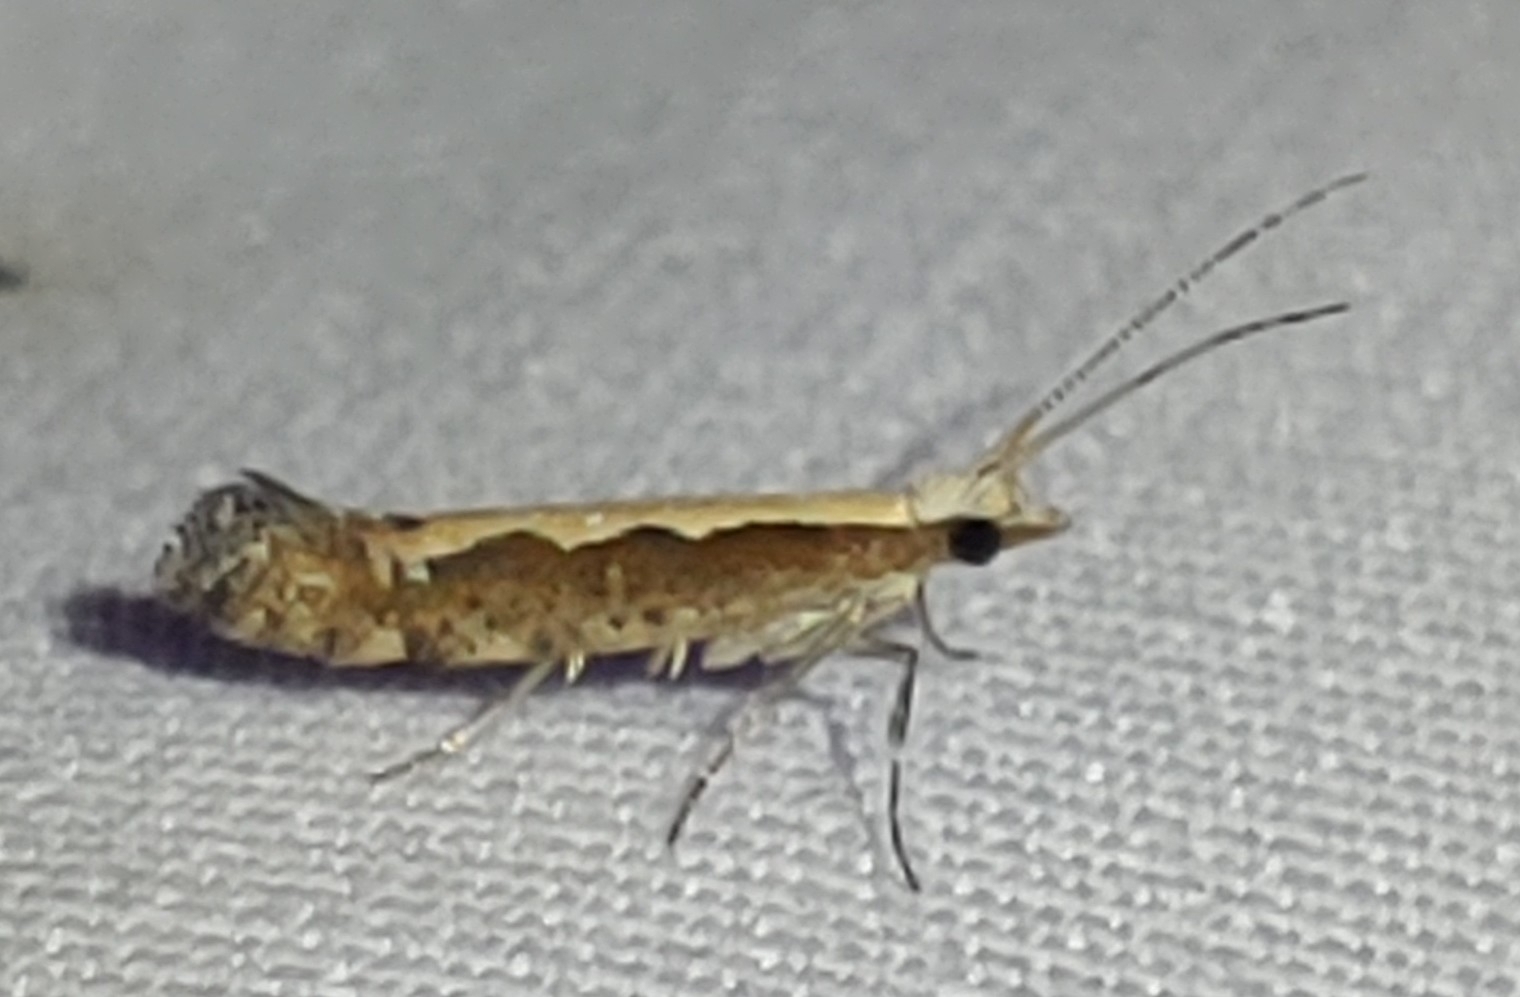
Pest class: diamondback_moth